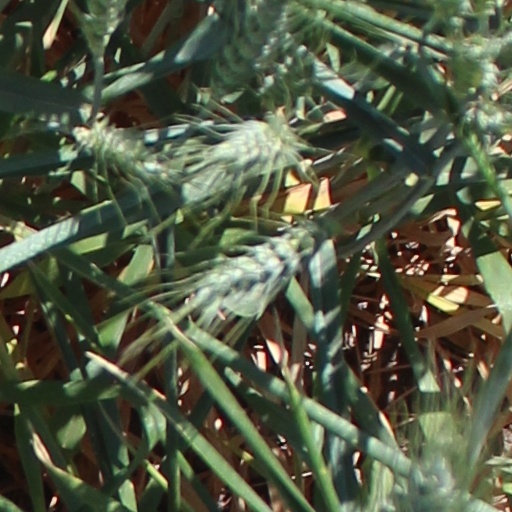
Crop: wheat